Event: Nepal Earthquake
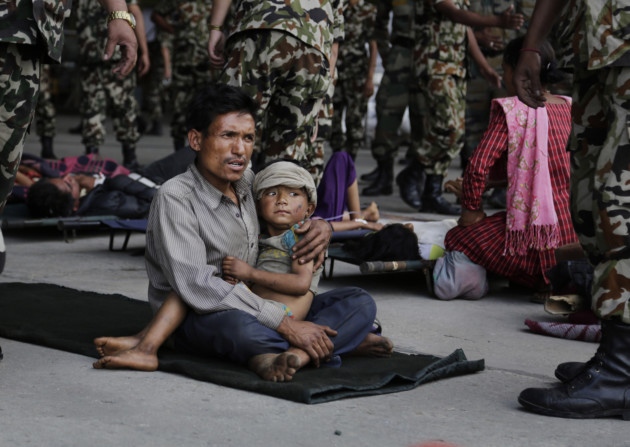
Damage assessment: no_damage